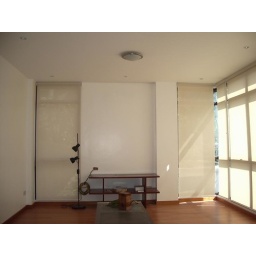
My house on the hill in Antipolo.